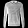
Label: Pullover